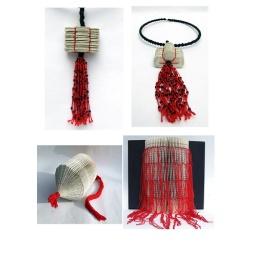
The books at the bottom were inspiration for the nacklace.The books can be viewed in my flickr book art set.